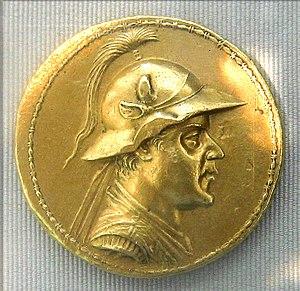
Le statère est un terme générique désignant des monnaies antiques :